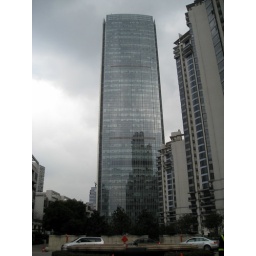
Our office building here in Shanghai. We're on the 6th Floor.